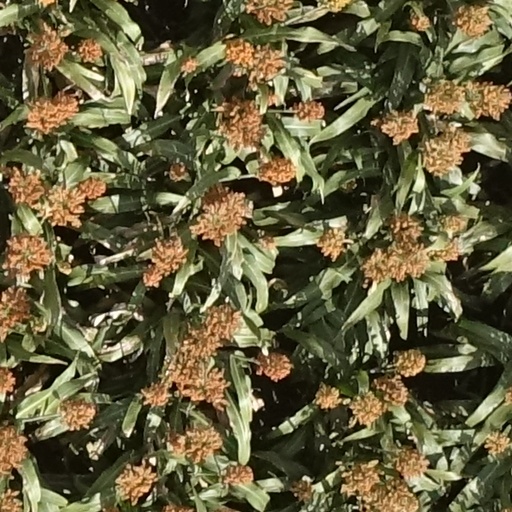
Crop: sorghum